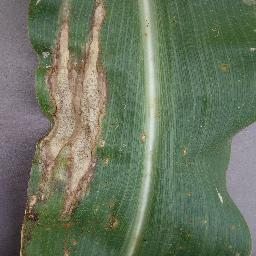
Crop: corn
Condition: (maize)_northern_blight